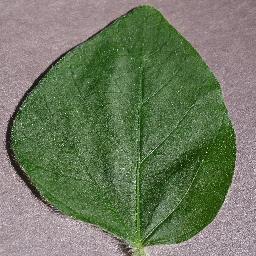
Label: Soybean___healthy